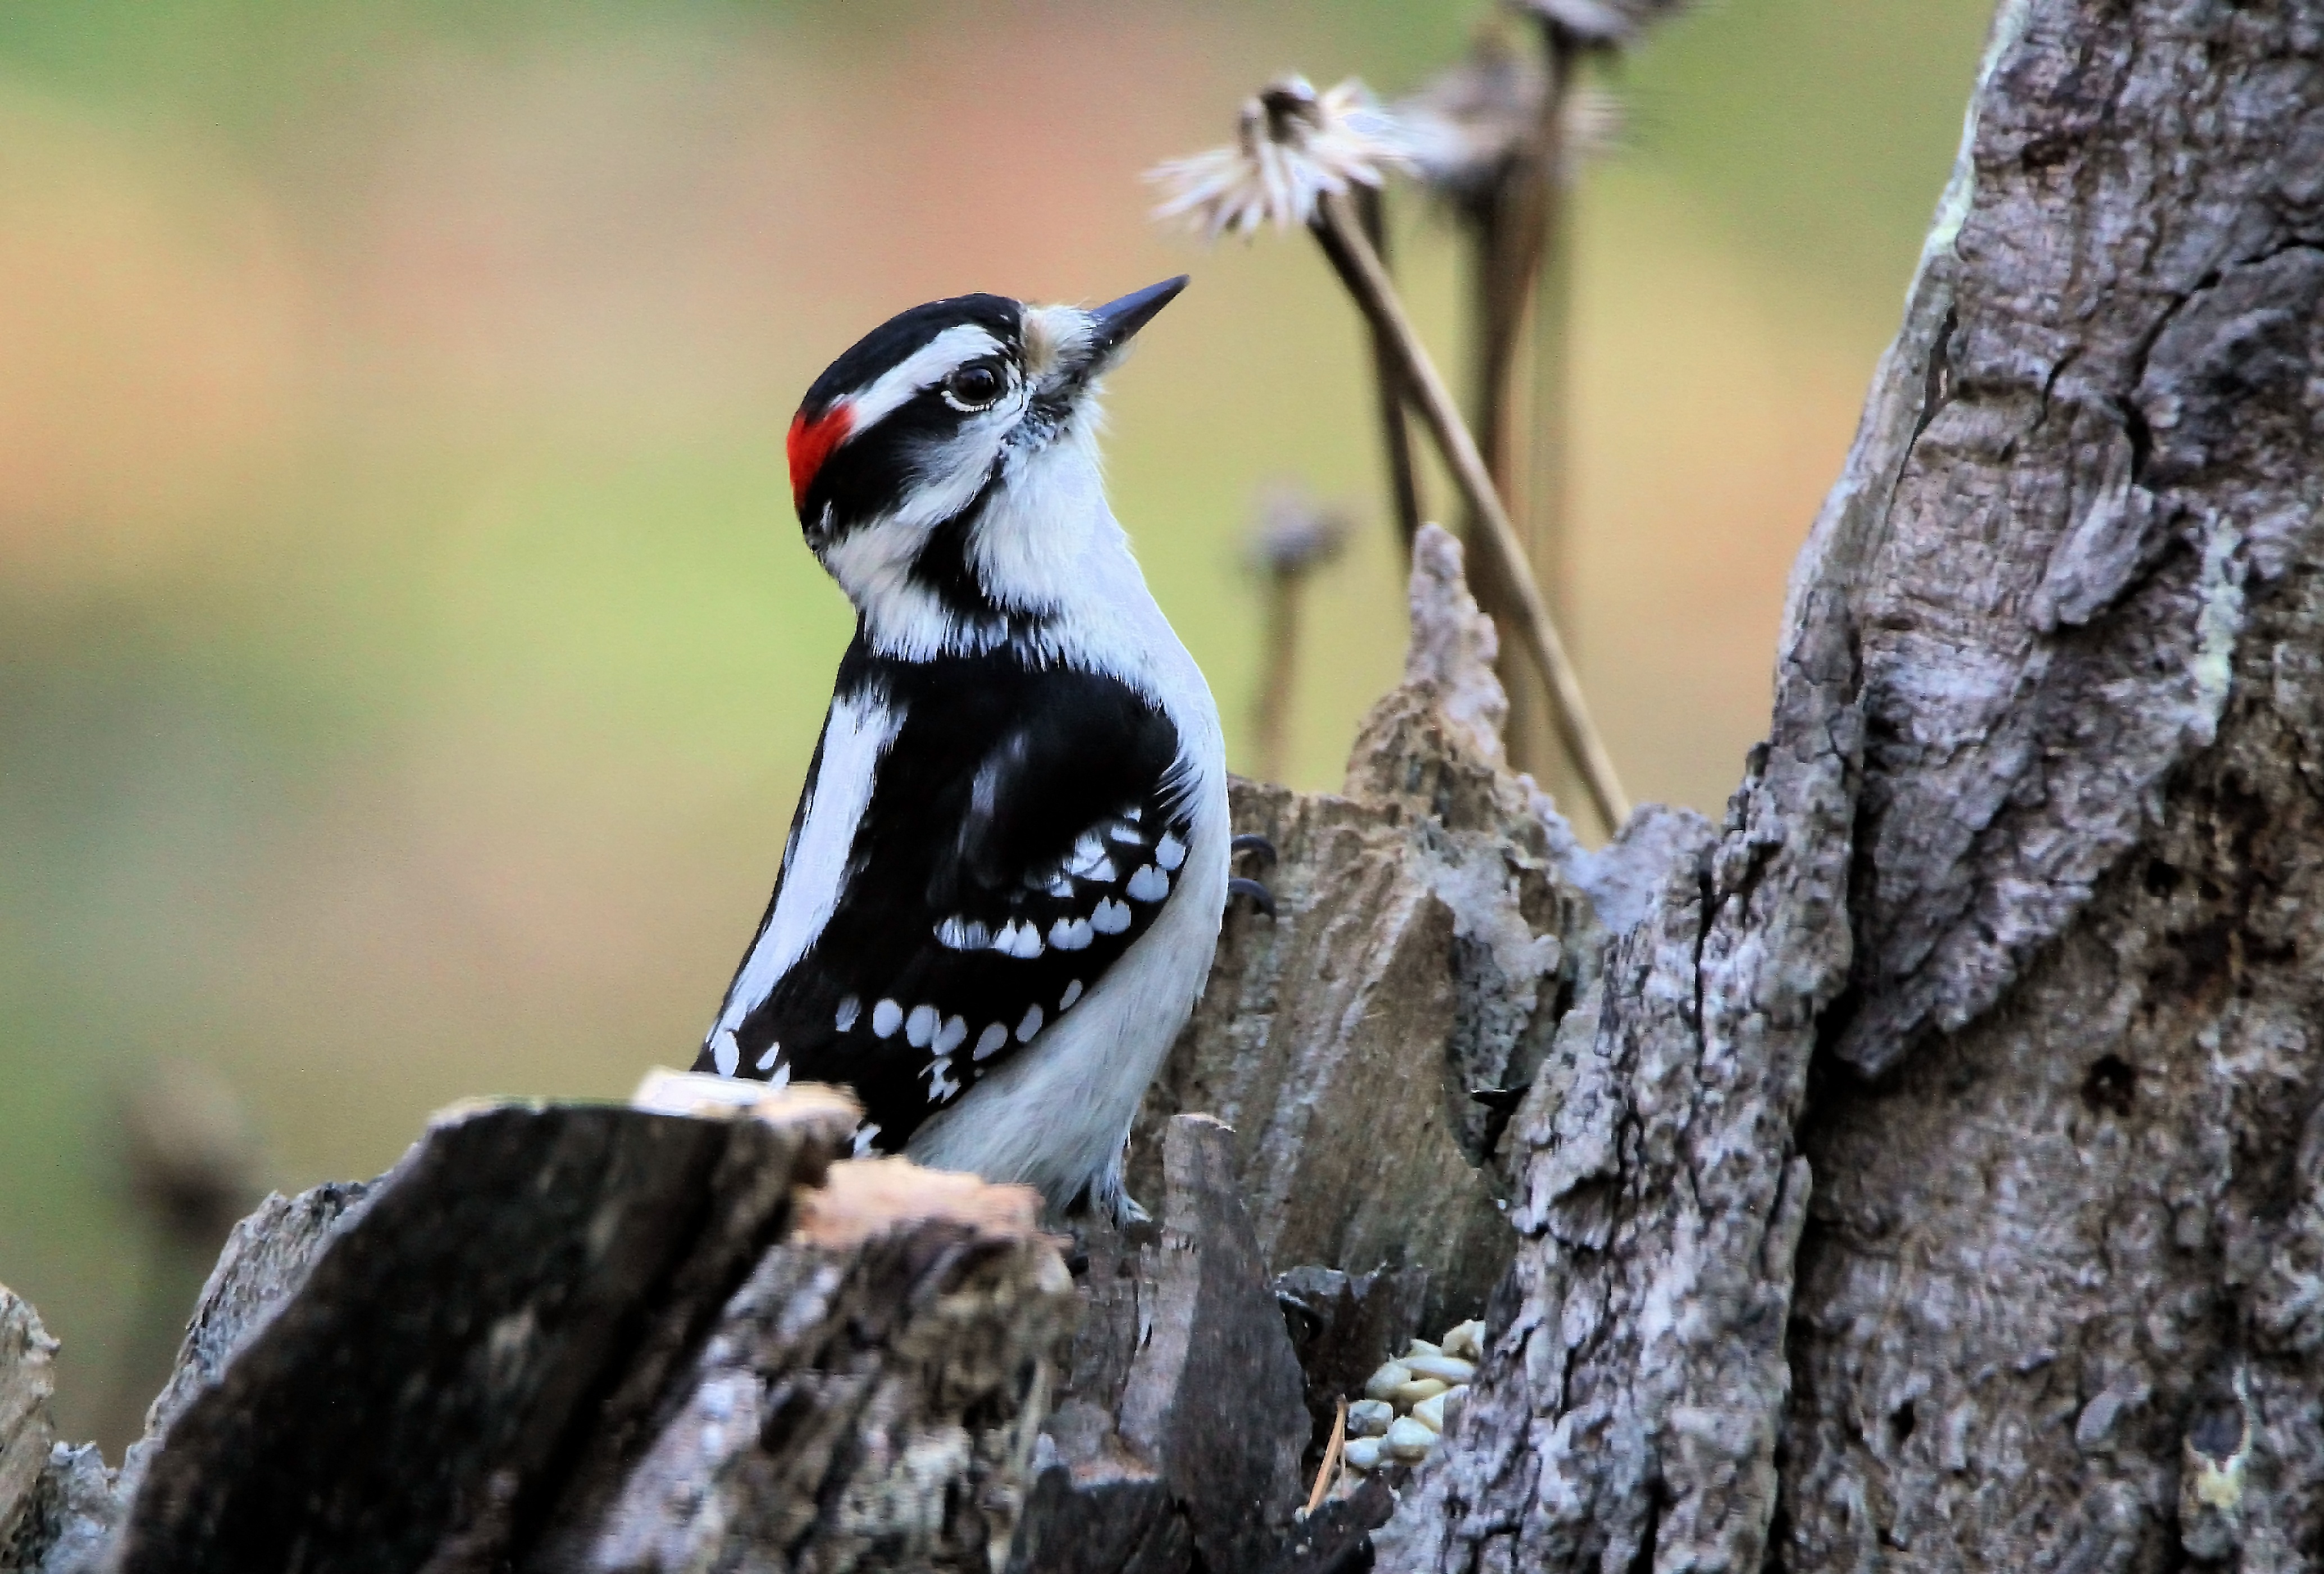
nature, branch, bird, wildlife, beak, avian, fauna, vertebrate, woodpecker, perching bird, piciformes, downy woodpecker